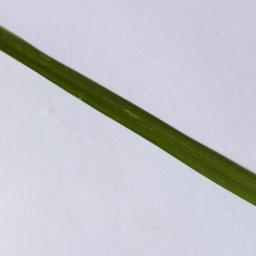
Label: Rice___Healthy